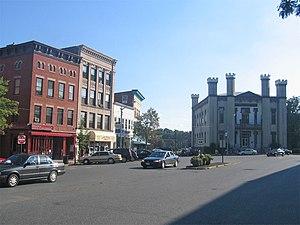
Le Massachusetts est un état des États-Unis dont la population compte près de 6,3 millions d'habitants. La capitale et la métropole de l'État est Boston. L’État fait partie de la région de la Nouvelle-Angleterre.